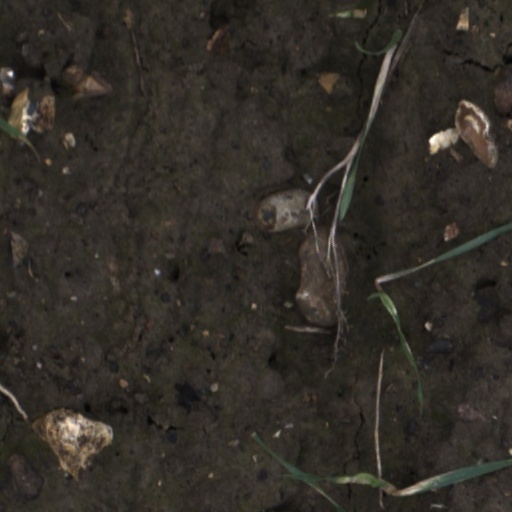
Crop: wheat